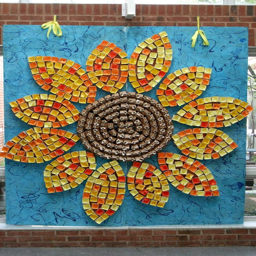
sunflower made by my students .